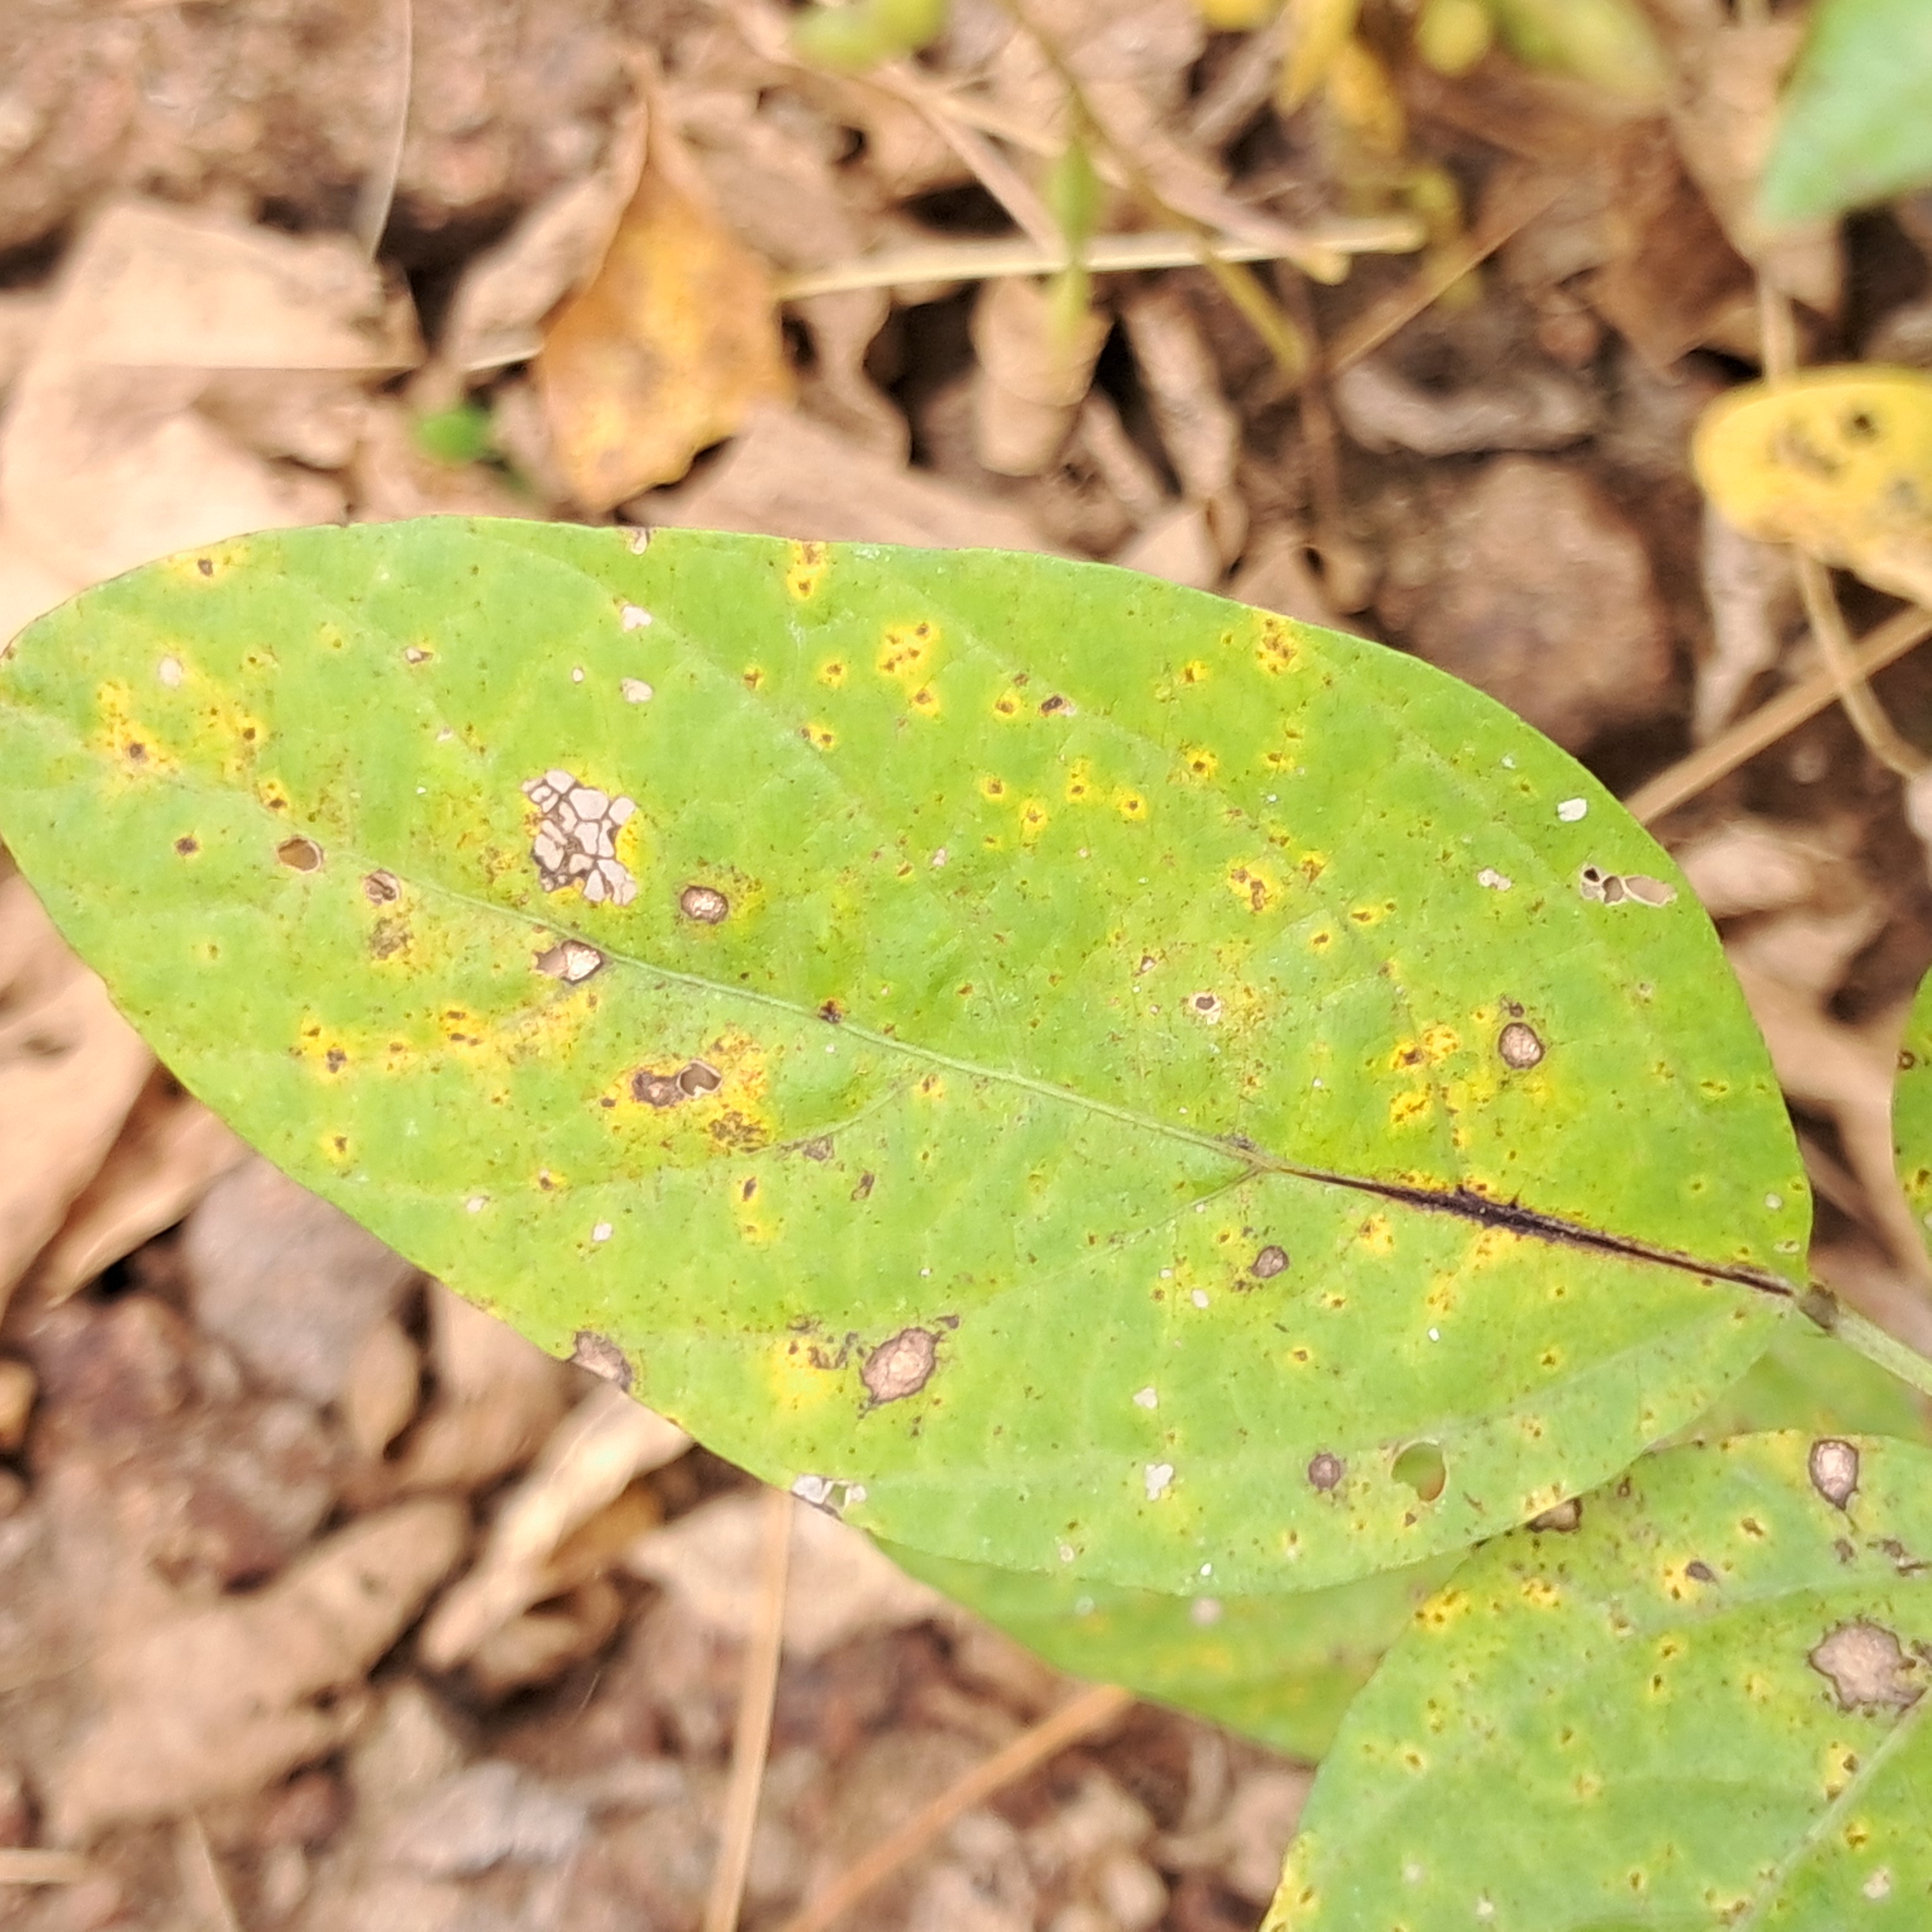
Label: Spectoria_Brown_Spot